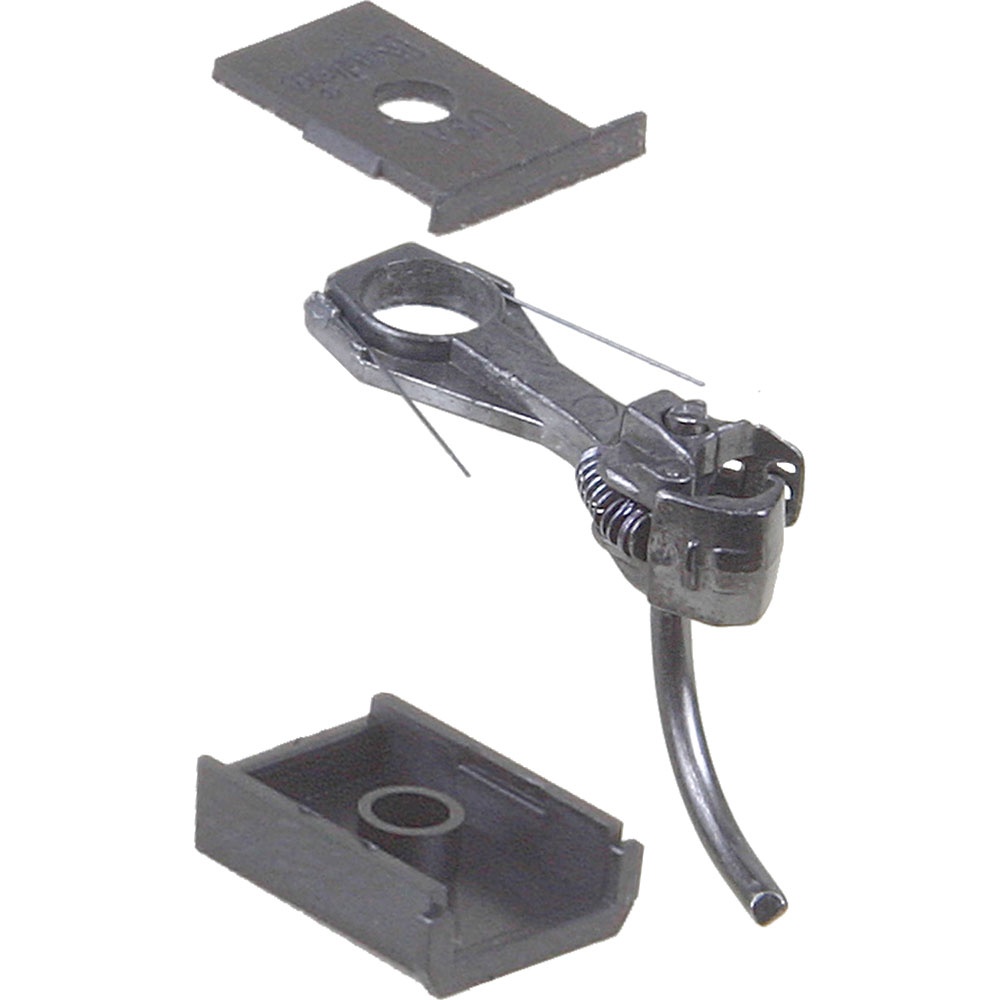
Kadee 158 - #158 HO Gauge Whisker® Scale Metal Couplers with Gearboxes - Medium (9/32") Centerset Shank (4pcs)
Brand: KADEE
Informationg from Kadee's website: #158 "Scale" Whisker® Metal Couplers - Medium Centerset Shank The next evolution of model train couplers starts and ends with the Kadee® Whisker® series of couplers. The scale size and detail of the #58 coupler has long been popular with model railroaders, so we knew we had to offer a Whisker® version. Behold the #158 - a scale sized coupler with smaller head and knuckle for a more prototypical look. Often referred to as the "Whisker® version of the #58", the #158 features an even longer-lasting and more reliable design. No more fumbling with centering springs. No more multi-piece assemblies. The #158 Whisker® coupler is a true drop-in coupler. Use Kadee® Whisker® couplers in your next model and enjoy the most reliable and smooth coupling experience you've ever had. Always made right here in the USA with legendary Made In America quality. The #158 is interchangeable with the No.5®, #28, #58, #118, #119, #148, and most manufacturer's Medium Centerset OEM knuckle couplers. For a #38 equivalent use the #158 in a #252 Gearbox. Package Includes: (2) Pair #158 "Scale" Whisker® Metal Couplers - Medium Centerset Shank (2) Pair #242 Snap-Together Gearboxes & Lids (2) Spare #625 Knuckle Springs It is not recommended to use a metal coupler directly on a metal surface or in a metal draft gearbox to avoid possible electrical crossover and shorting that may cause damage. Use the provided insulated gearbox or insulated #28 coupler. Magne-MaticDelayed Magnetic Uncoupling Kadee® Magne-Matic® Couplers and Uncouplers are a complete system for your model railroad layout. We've designed every product to work harmoniously with the Magne-Matic® system so that you can focus on enjoying your hobby instead of troubleshooting issues. Magne-Matic® technology ensures smooth and reliable hands-free coupling and uncoupling anywhere.
Category: Arts & Entertainment > Hobbies & Creative Arts > Model Making > Model Trains & Train Sets > Diesel Locomotives